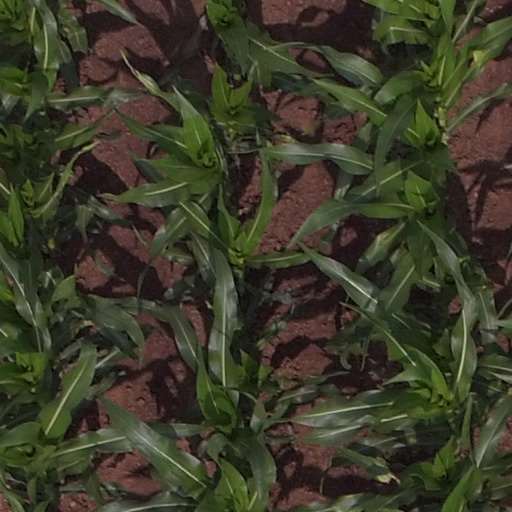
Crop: maize; corn